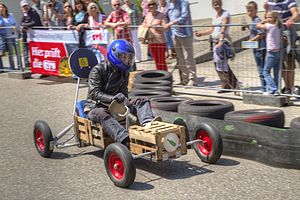
Sæbekassebil
Sæbekassebiler i Völkersbach, 2013.
En sæbekassebil er et firhjulet køretøj uden motor. En sæbekassebil kan være drevet af gravitation eller løbere der skubber.